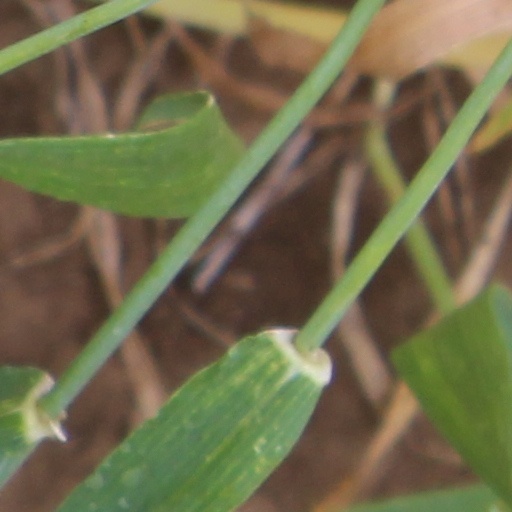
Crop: wheat